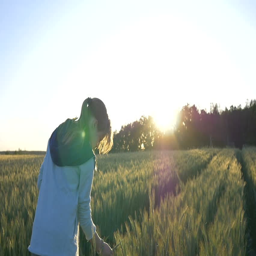
girl in a wheat field at sunset collects wheat